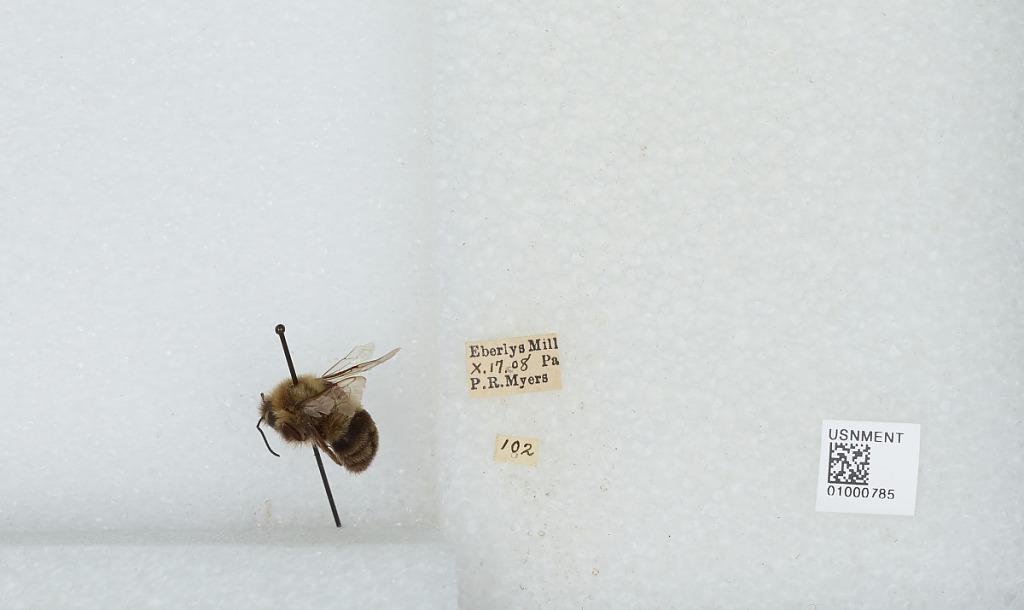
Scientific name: Bombus (Pyrobombus) impatiens Cresson
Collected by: P. Myers
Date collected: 1908-10-17
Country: United States
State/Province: Pennsylvania
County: Cumberland
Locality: Eberly's Mill
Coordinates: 40.2253, -76.9064